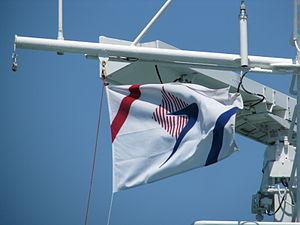
Jadrolinija est une compagnie maritime croate fondée à Rijeka le 20 janvier 1947 à partir de plusieurs petites compagnies indépendantes dont la plus ancienne date de 1872. La compagnie appartient à présent à la République de Croatie.